Morlet

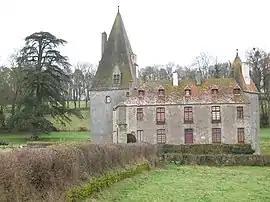
Chateau

Morlet is a commune in the Saône-et-Loire department in the region of Bourgogne-Franche-Comté in France.